Contemplation of Money

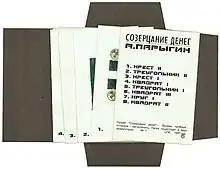
"Contemplation of Money". Artist's book. 1997

The specific mass of money was steadily increasing and depreciating. Square, circle, and triangle, the simple geometric shapes chosen as the matrix for mounting the collages, were programmatically predictable and non-alternative, like ideal meditative figures. The objects were conceived as self-sufficient parts of modular structures with the possibility of variable combination on display, depending on the specific exposition task.